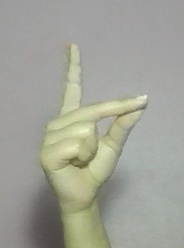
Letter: ta